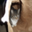
Label: cat